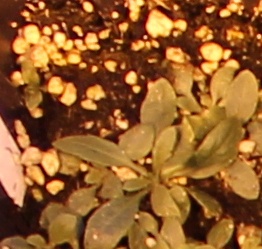
Label: Horseweed